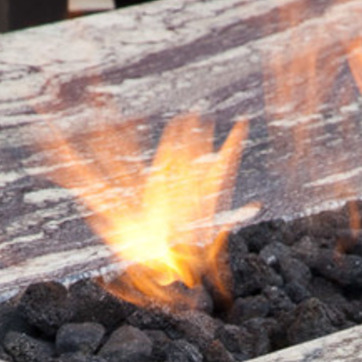
Material: other